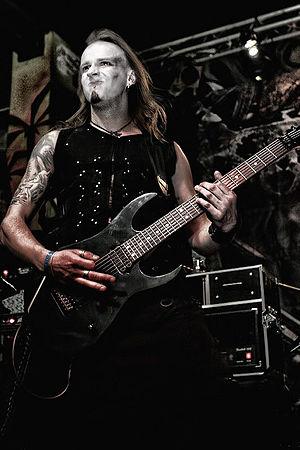
Crionics est un groupe de black et death metal polonais, originaire de Cracovie. Formé en 1997, le groupe compte au total trois albums studios, deux EP ainsi qu'une démo. Le groupe se sépare en 2011.